Vark

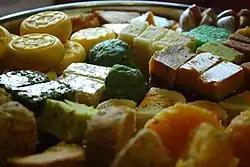
A tray of Indian sweets, with some pieces covered with shiny "vark"

Varaka means cloth, cloak or a thing that covers something else. Vark is sometimes spelled "Varaq", "varq", "vark", "varkh", "varakh", "varkha", or "waraq". In Persian, "varaqa" or "barga", means a sheet, leaf or foil.